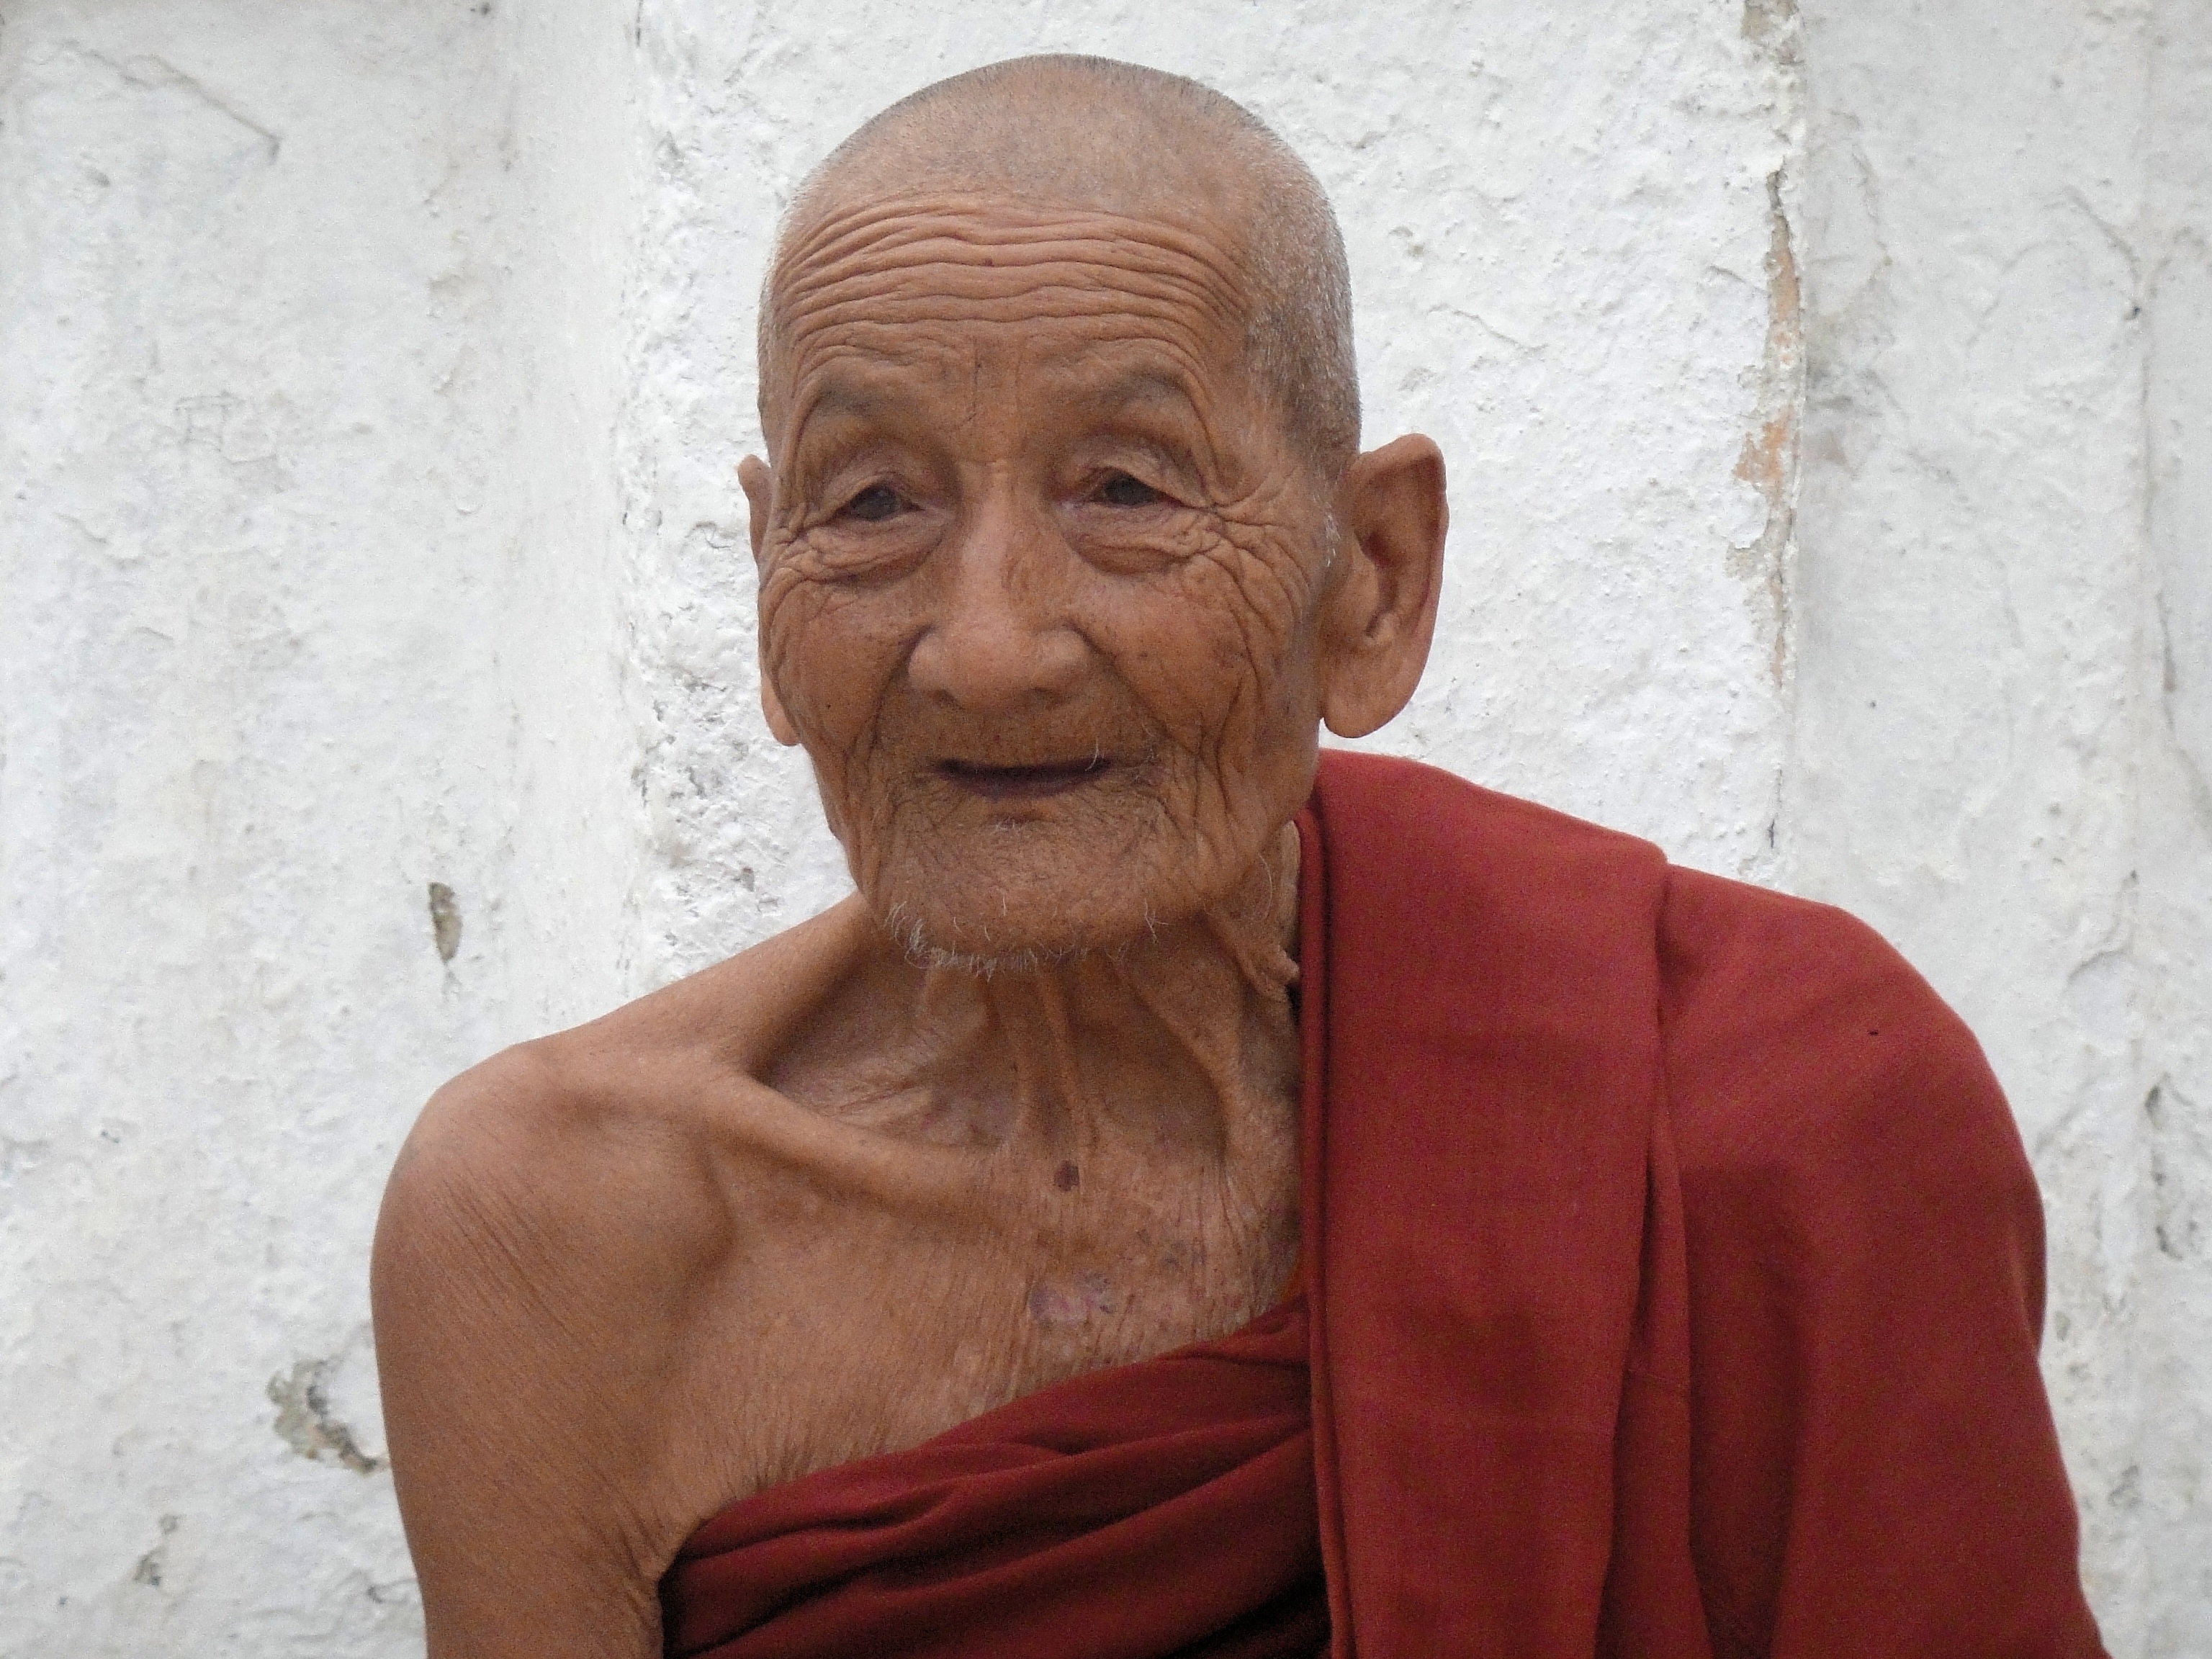
man, monument, male, statue, portrait, sitting, monk, buddhism, religion, old man, face, sculpture, art, temple, faith, head, carving, elderly, myanmar, burma, wisdom, faithful, ancient history, human positions